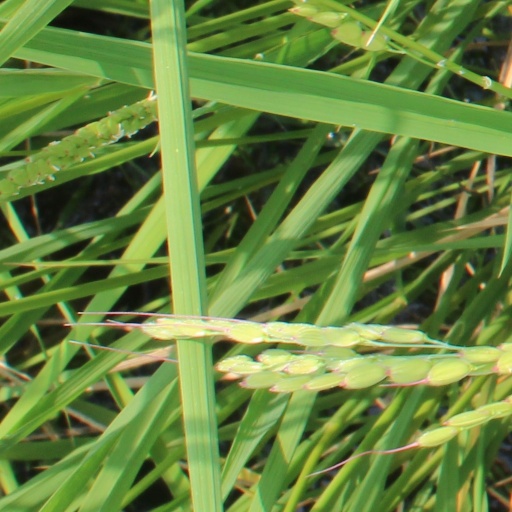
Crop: rice